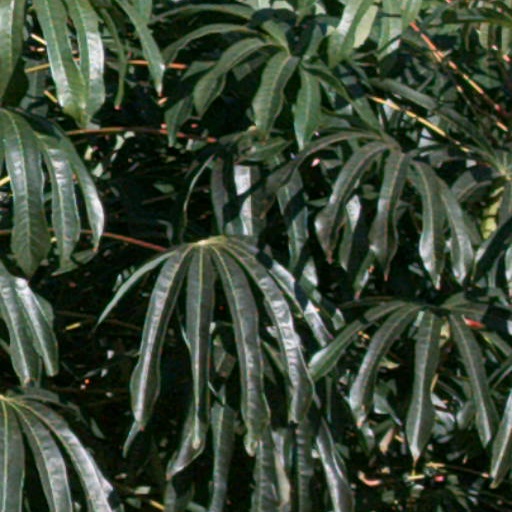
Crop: cassava